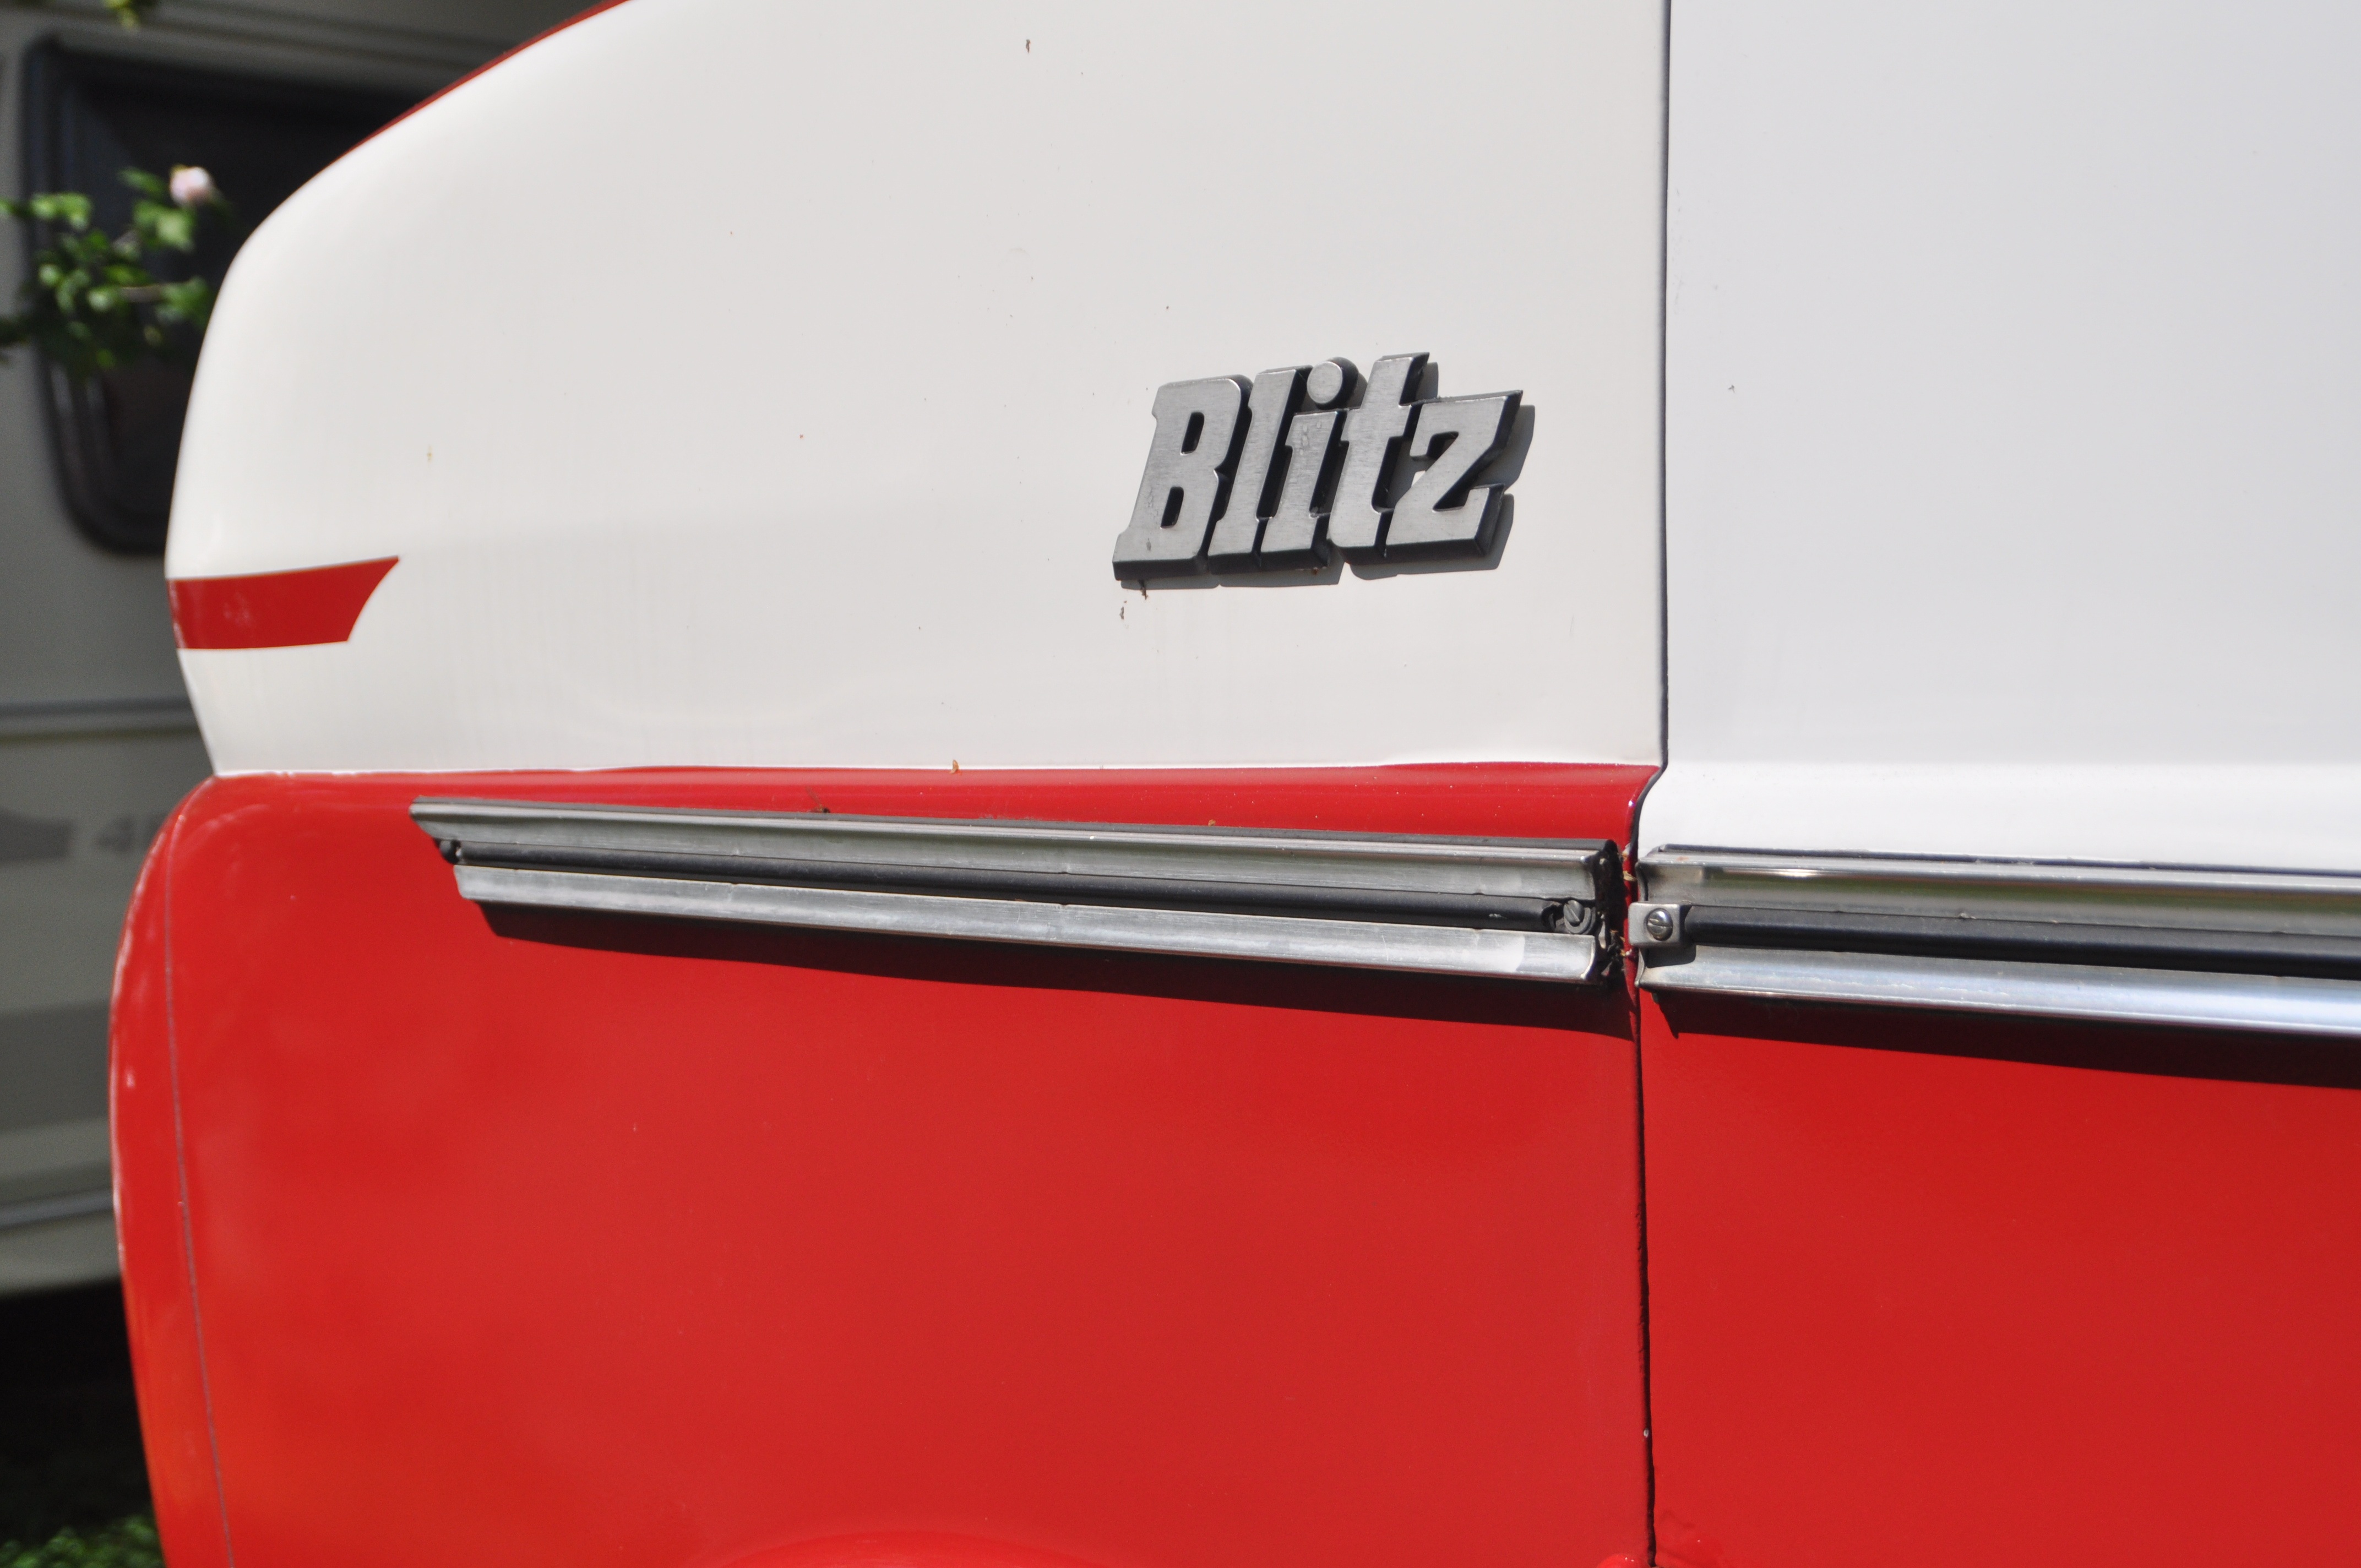
car, wheel, old, red, vehicle, auto, blue, automotive, bumper, flash, american, ford, pickup, oldtimer, historically, automobile make, automotive exterior